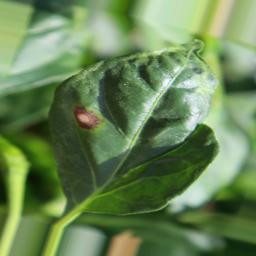
Label: cercospora